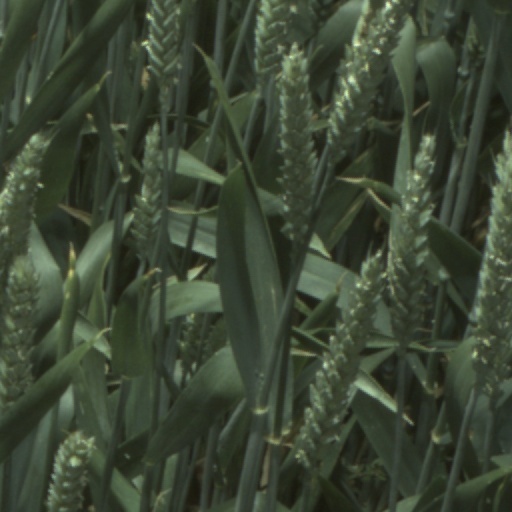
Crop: wheat